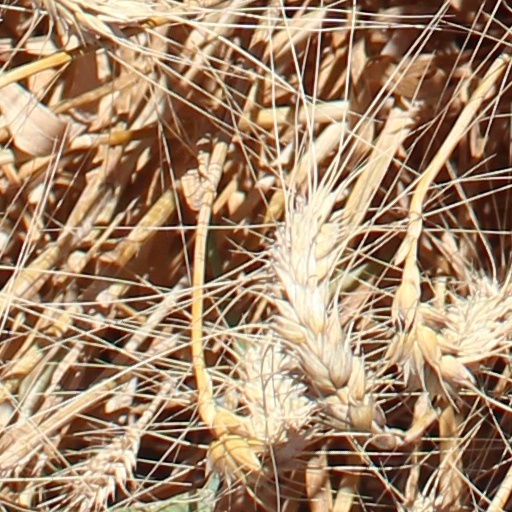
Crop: wheat